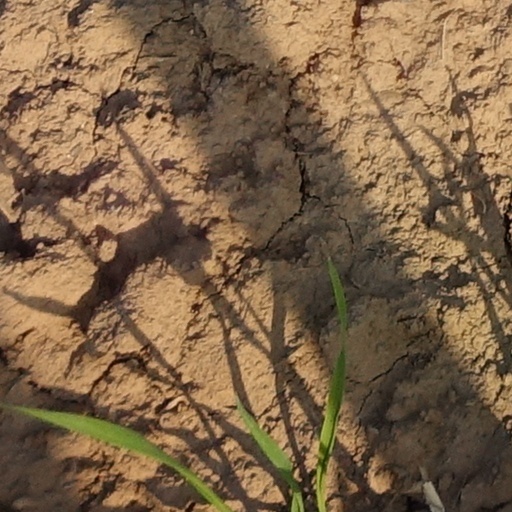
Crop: wheat